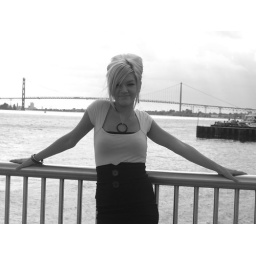
by bridge black and white